Zürich–Enge Alpenquai

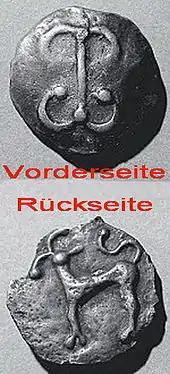
Potin coin of the "Zürich Type"

So-called "Potin lumps", of which the largest weighs , were found at "Alpenquai" in 1890. They consist of a large number of fused Celtic coins, which are mixed with charcoal remnants. Some of the about 18,000 coins originate from "Eastern Gaul", while others are of the "Zürich" type, that were assigned to the local "Helvetii", and date to around 100 BC. The find is so far unique, and the scientific research assumes that the melting down of the lumps was not completed, and therefore the aim was to form cultic offerings. The site of the find was at that time at least from the lake shore, and probably to deep in the water.